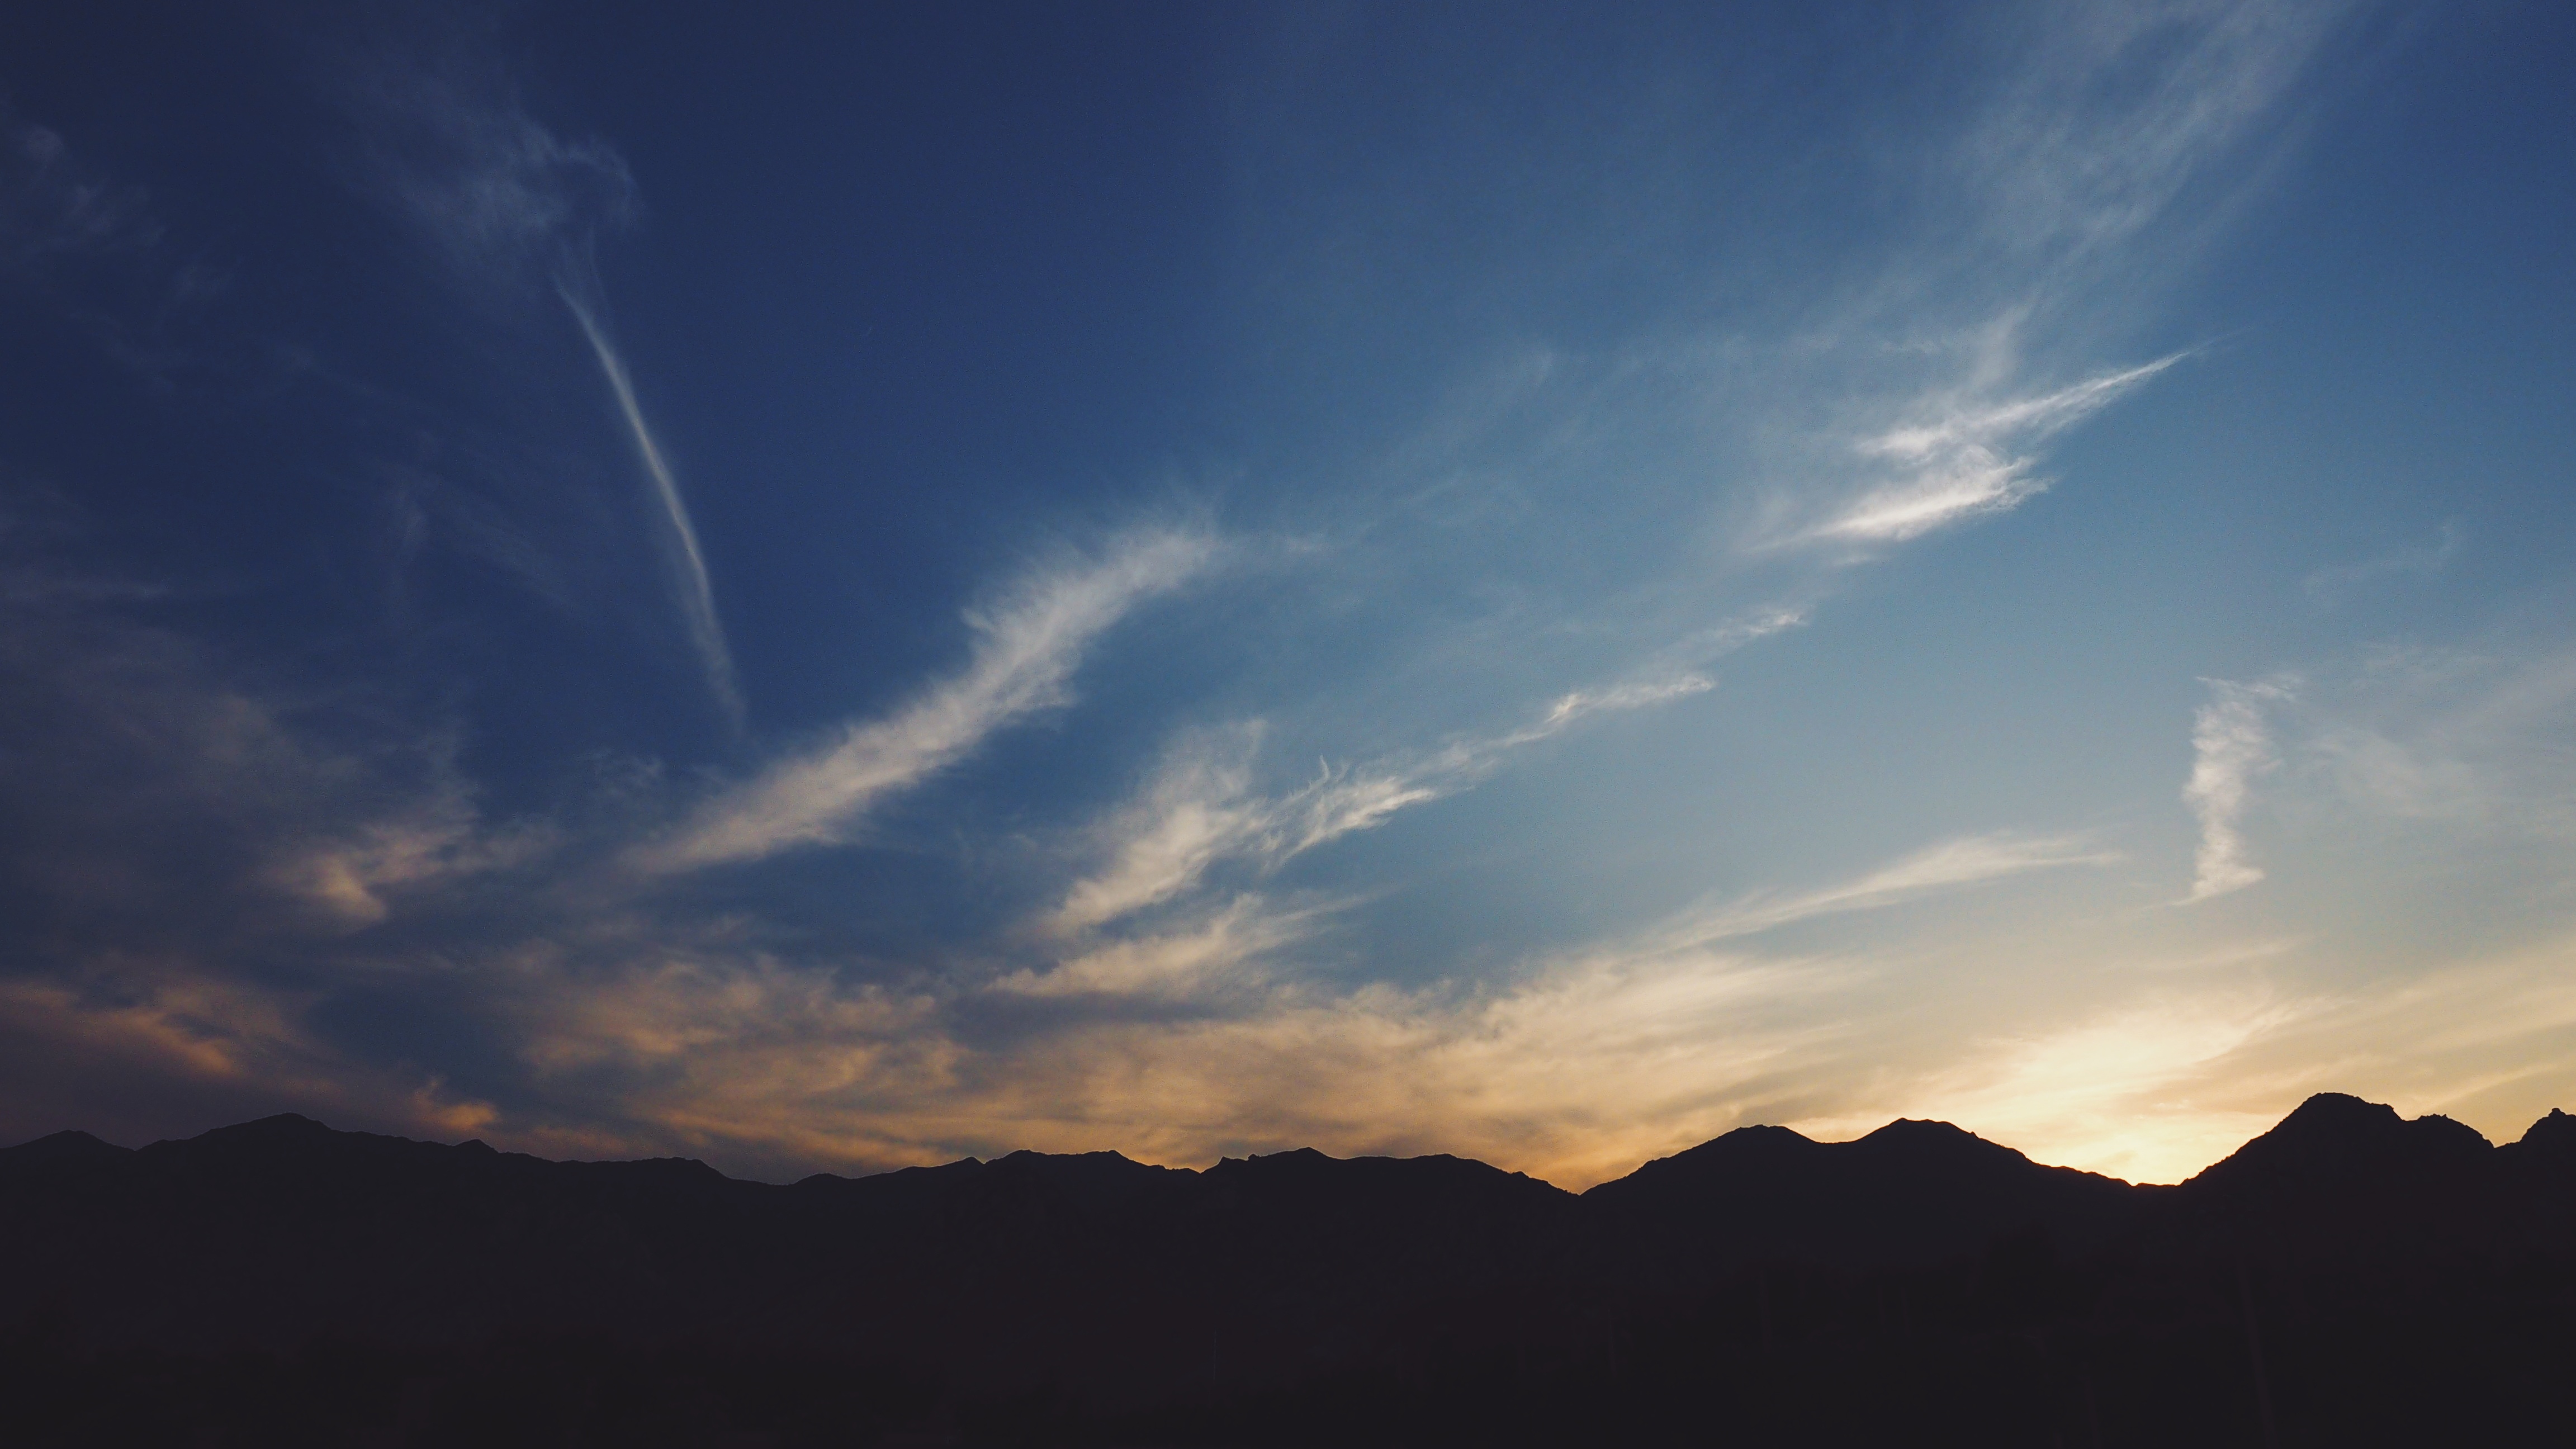
landscape, horizon, silhouette, mountain, cloud, sky, sun, sunrise, sunset, sunlight, morning, dawn, atmosphere, dusk, evening, clouds, mountains, afterglow, meteorological phenomenon